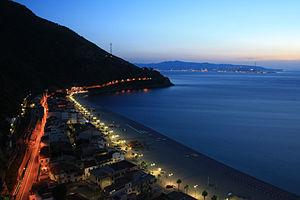
Scilla est une commune italienne de la province de Reggio de Calabre dans la région Calabre.